Richard Hall (painter)

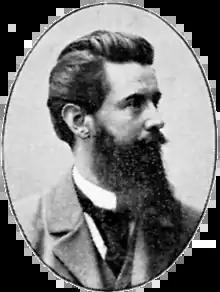
Richard Hall in 1901

Richard Hall (18 April 1860 – 23 June 1942) was a Finnish-born painter who made his career in France, United States and Argentina. Hall is best known of his portraits, but also painted other genres such as still life paintings, in particular, flower motifs, intimate and homely sceneries, and landscape.